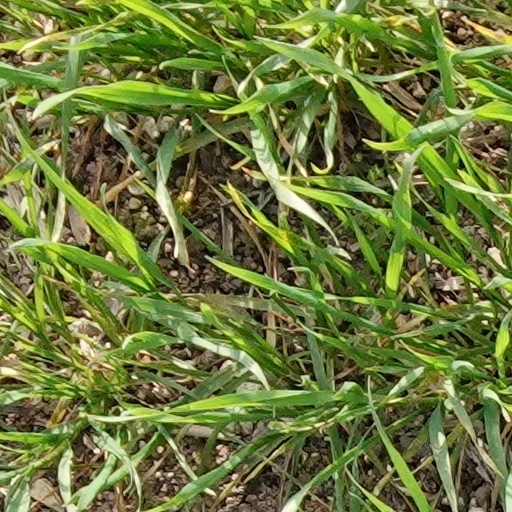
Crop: wheat